Blawhorn Moss

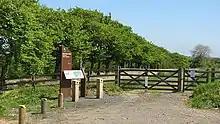
Car park at Blawhorn Moss National Nature Reserve

One of the key function of Scotland's National Nature Reserves is to raise public awareness of the country's habitats and species. There are paths in and around the reserve, linking the reserve into the local path network surrounding Blackridge, and providing access from a carpark for visitors arriving by car. Interpretative signage is provided at the car park and at a viewpoint overlooking the moss. NatureScot have produced a leaflet promoting the reserve to visitors.